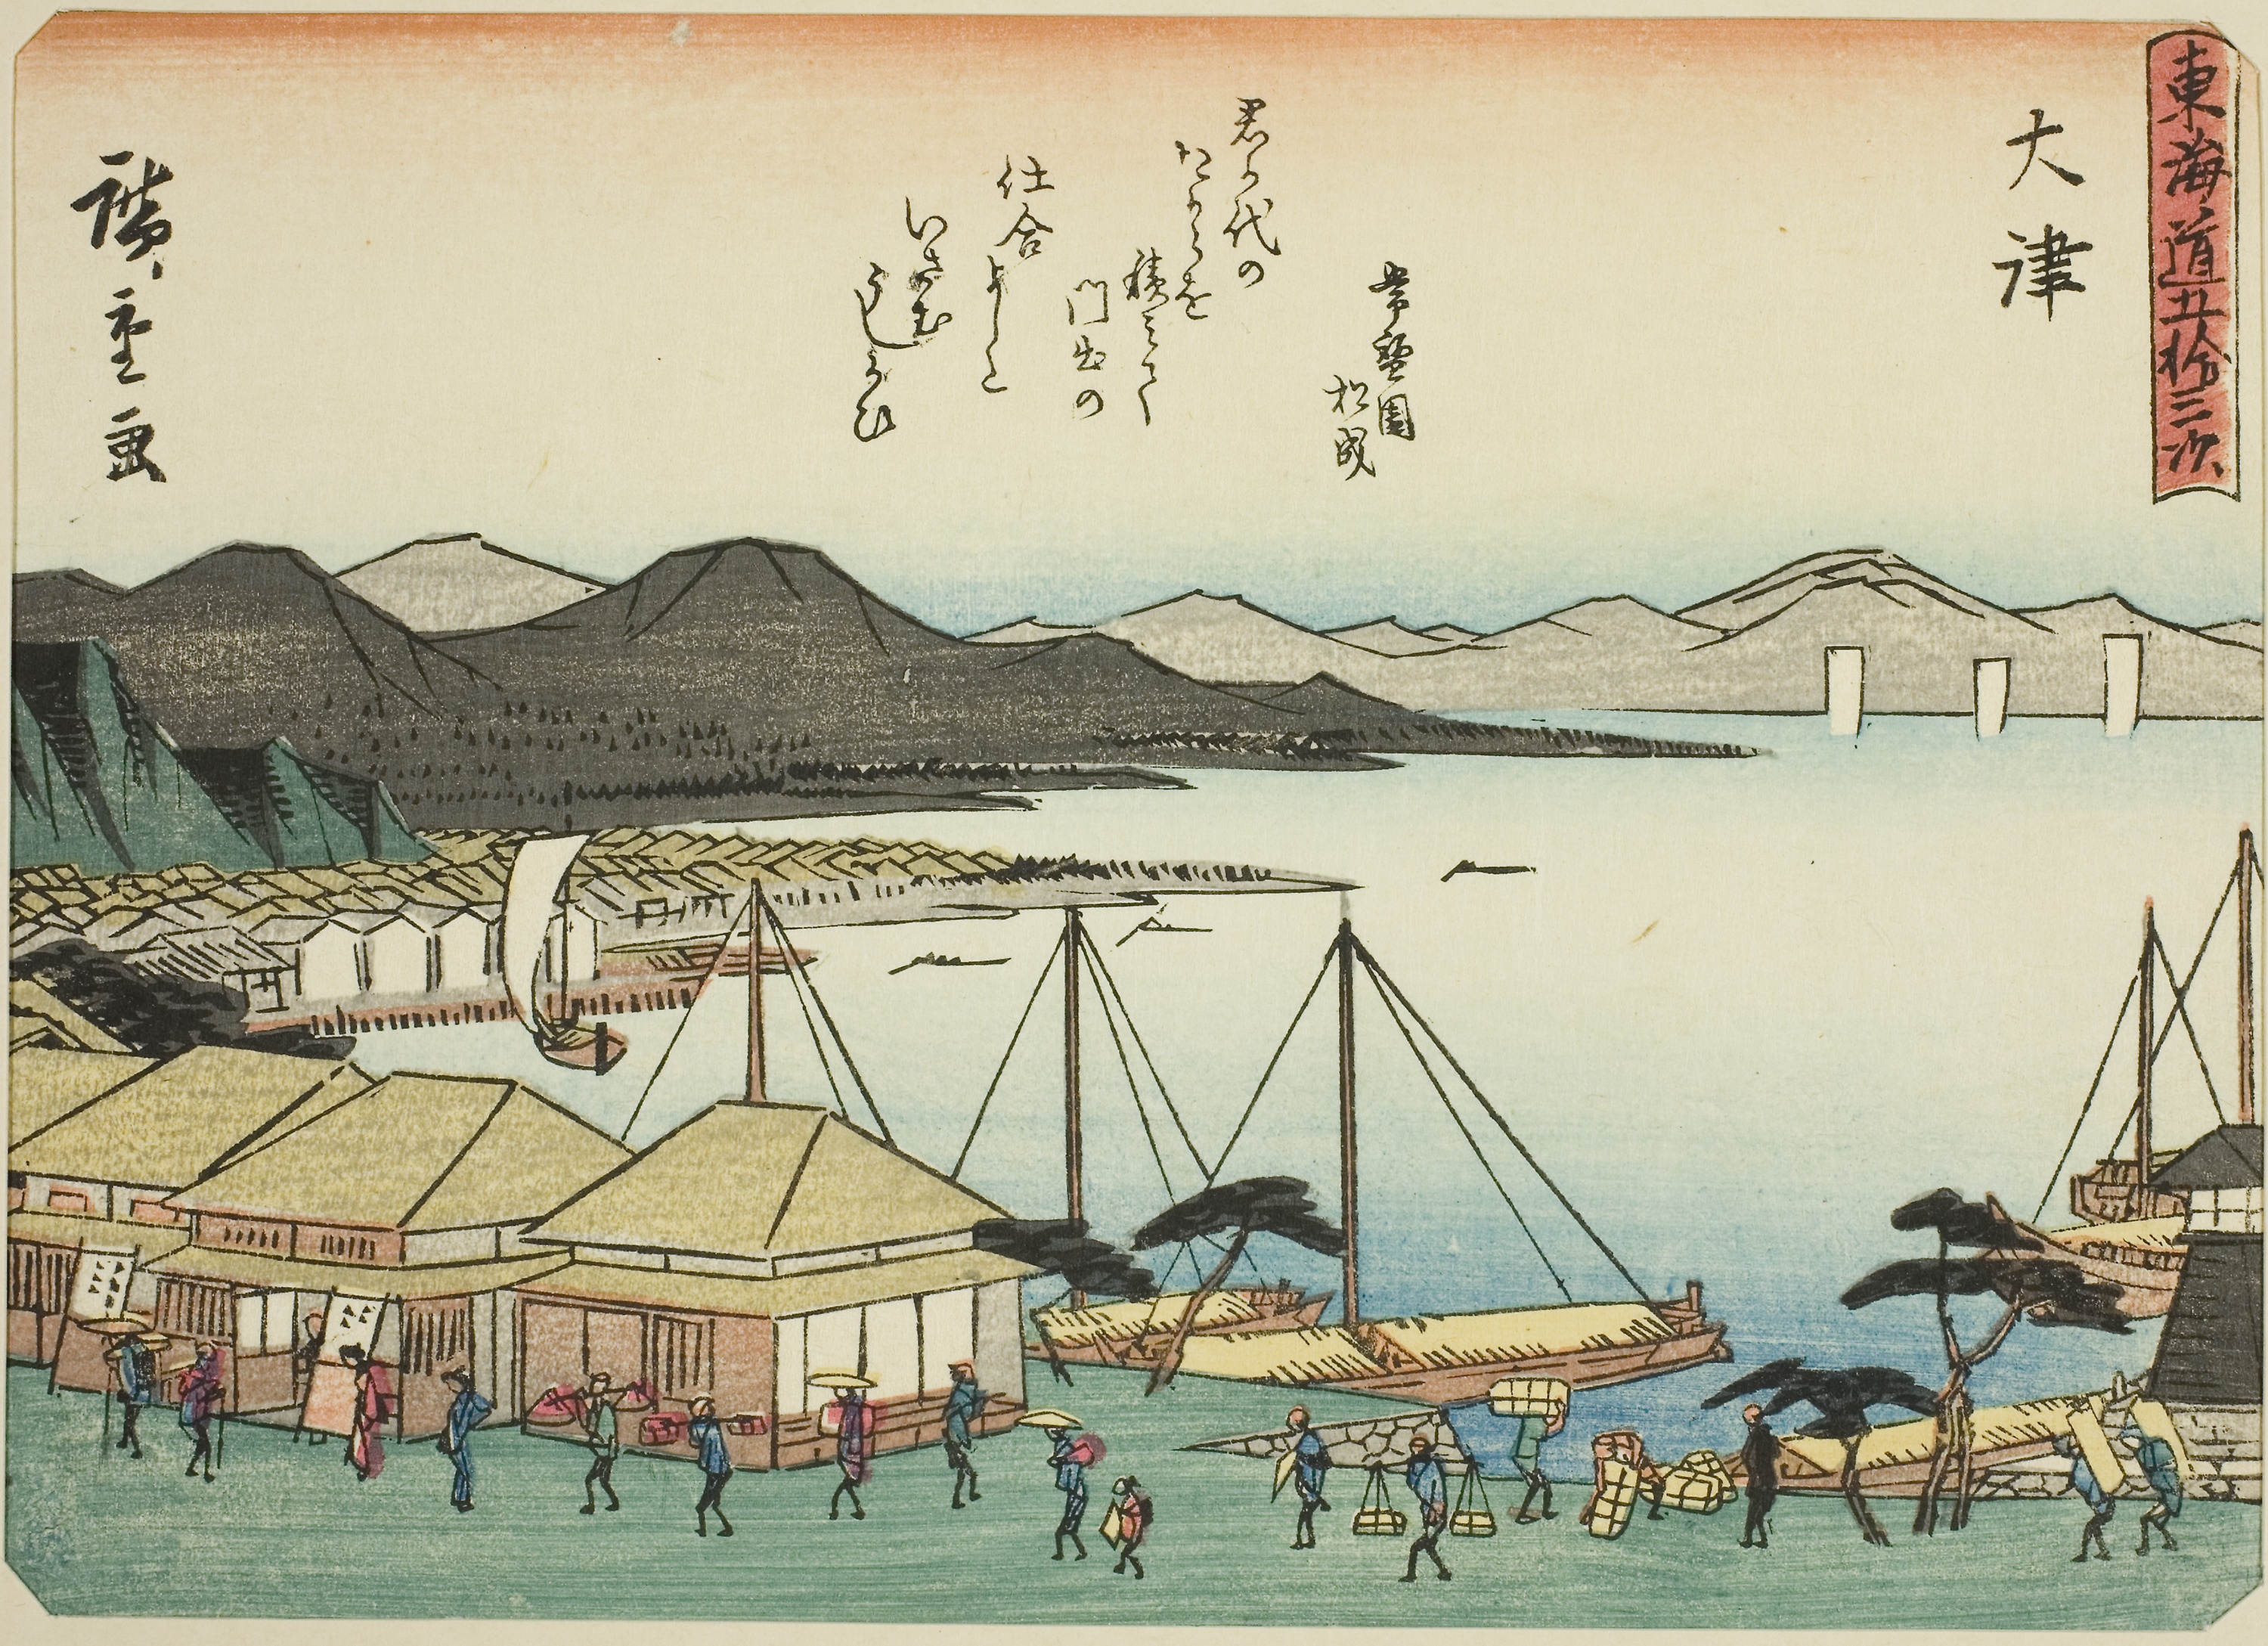
illustration, art